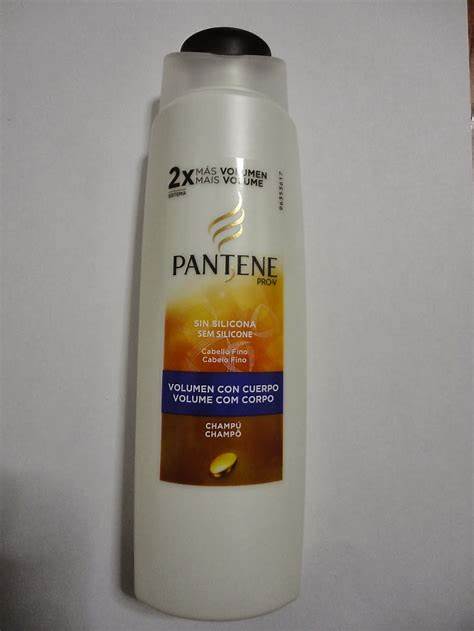
Waste category: plastic